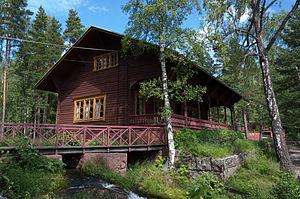
Kotka est une ville de Finlande située au Sud-Est du pays, sur deux îles à l'embouchure du fleuve Kymi.
Langinkoski est un rapide de la rivière Kymijoki à Kotka en Finlande. Langinkoski nomme aussi le pavillon de pêche construit au bord du rapide pour le tsar Alexandre III de Russie.
Svante Magnus Schjerfbeck est un architecte finlandais.